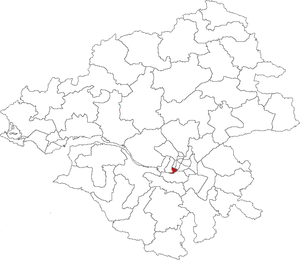
Localisation du canton de Nantes-5 sur la carte de la Loire-Atlantique (France)
Le canton de Nantes-5 est un canton français situé dans le département de la Loire-Atlantique.